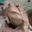
Label: frog